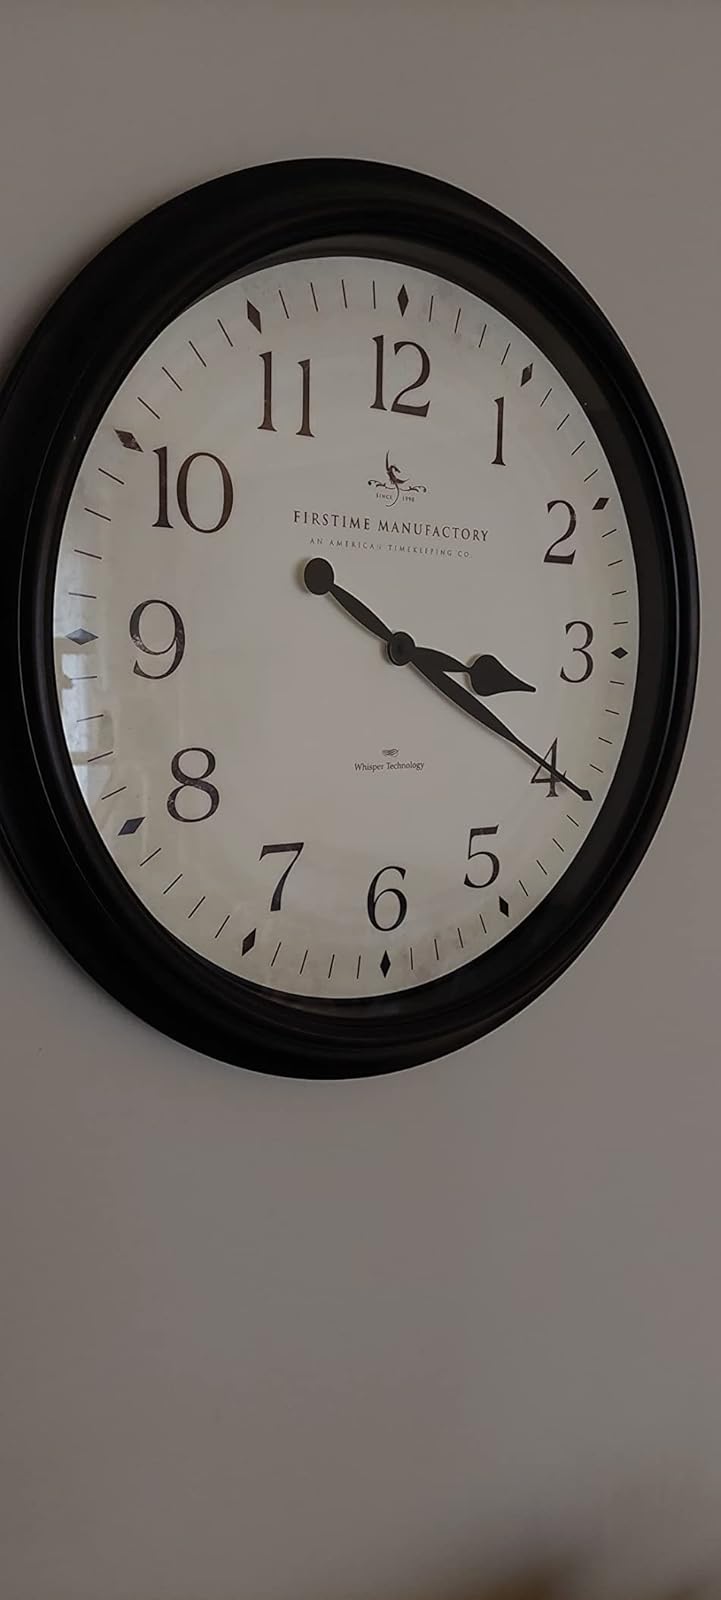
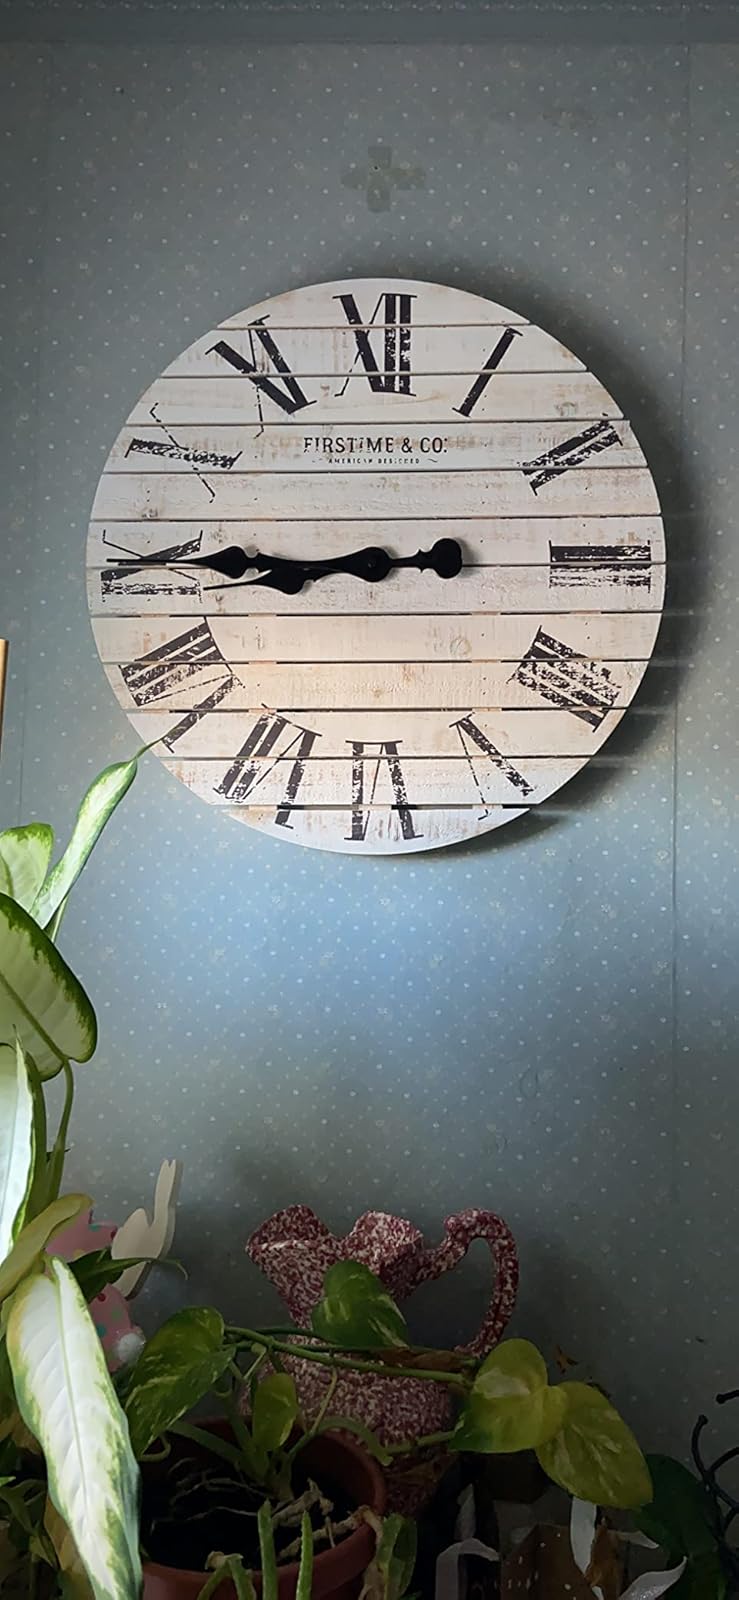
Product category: clock
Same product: no